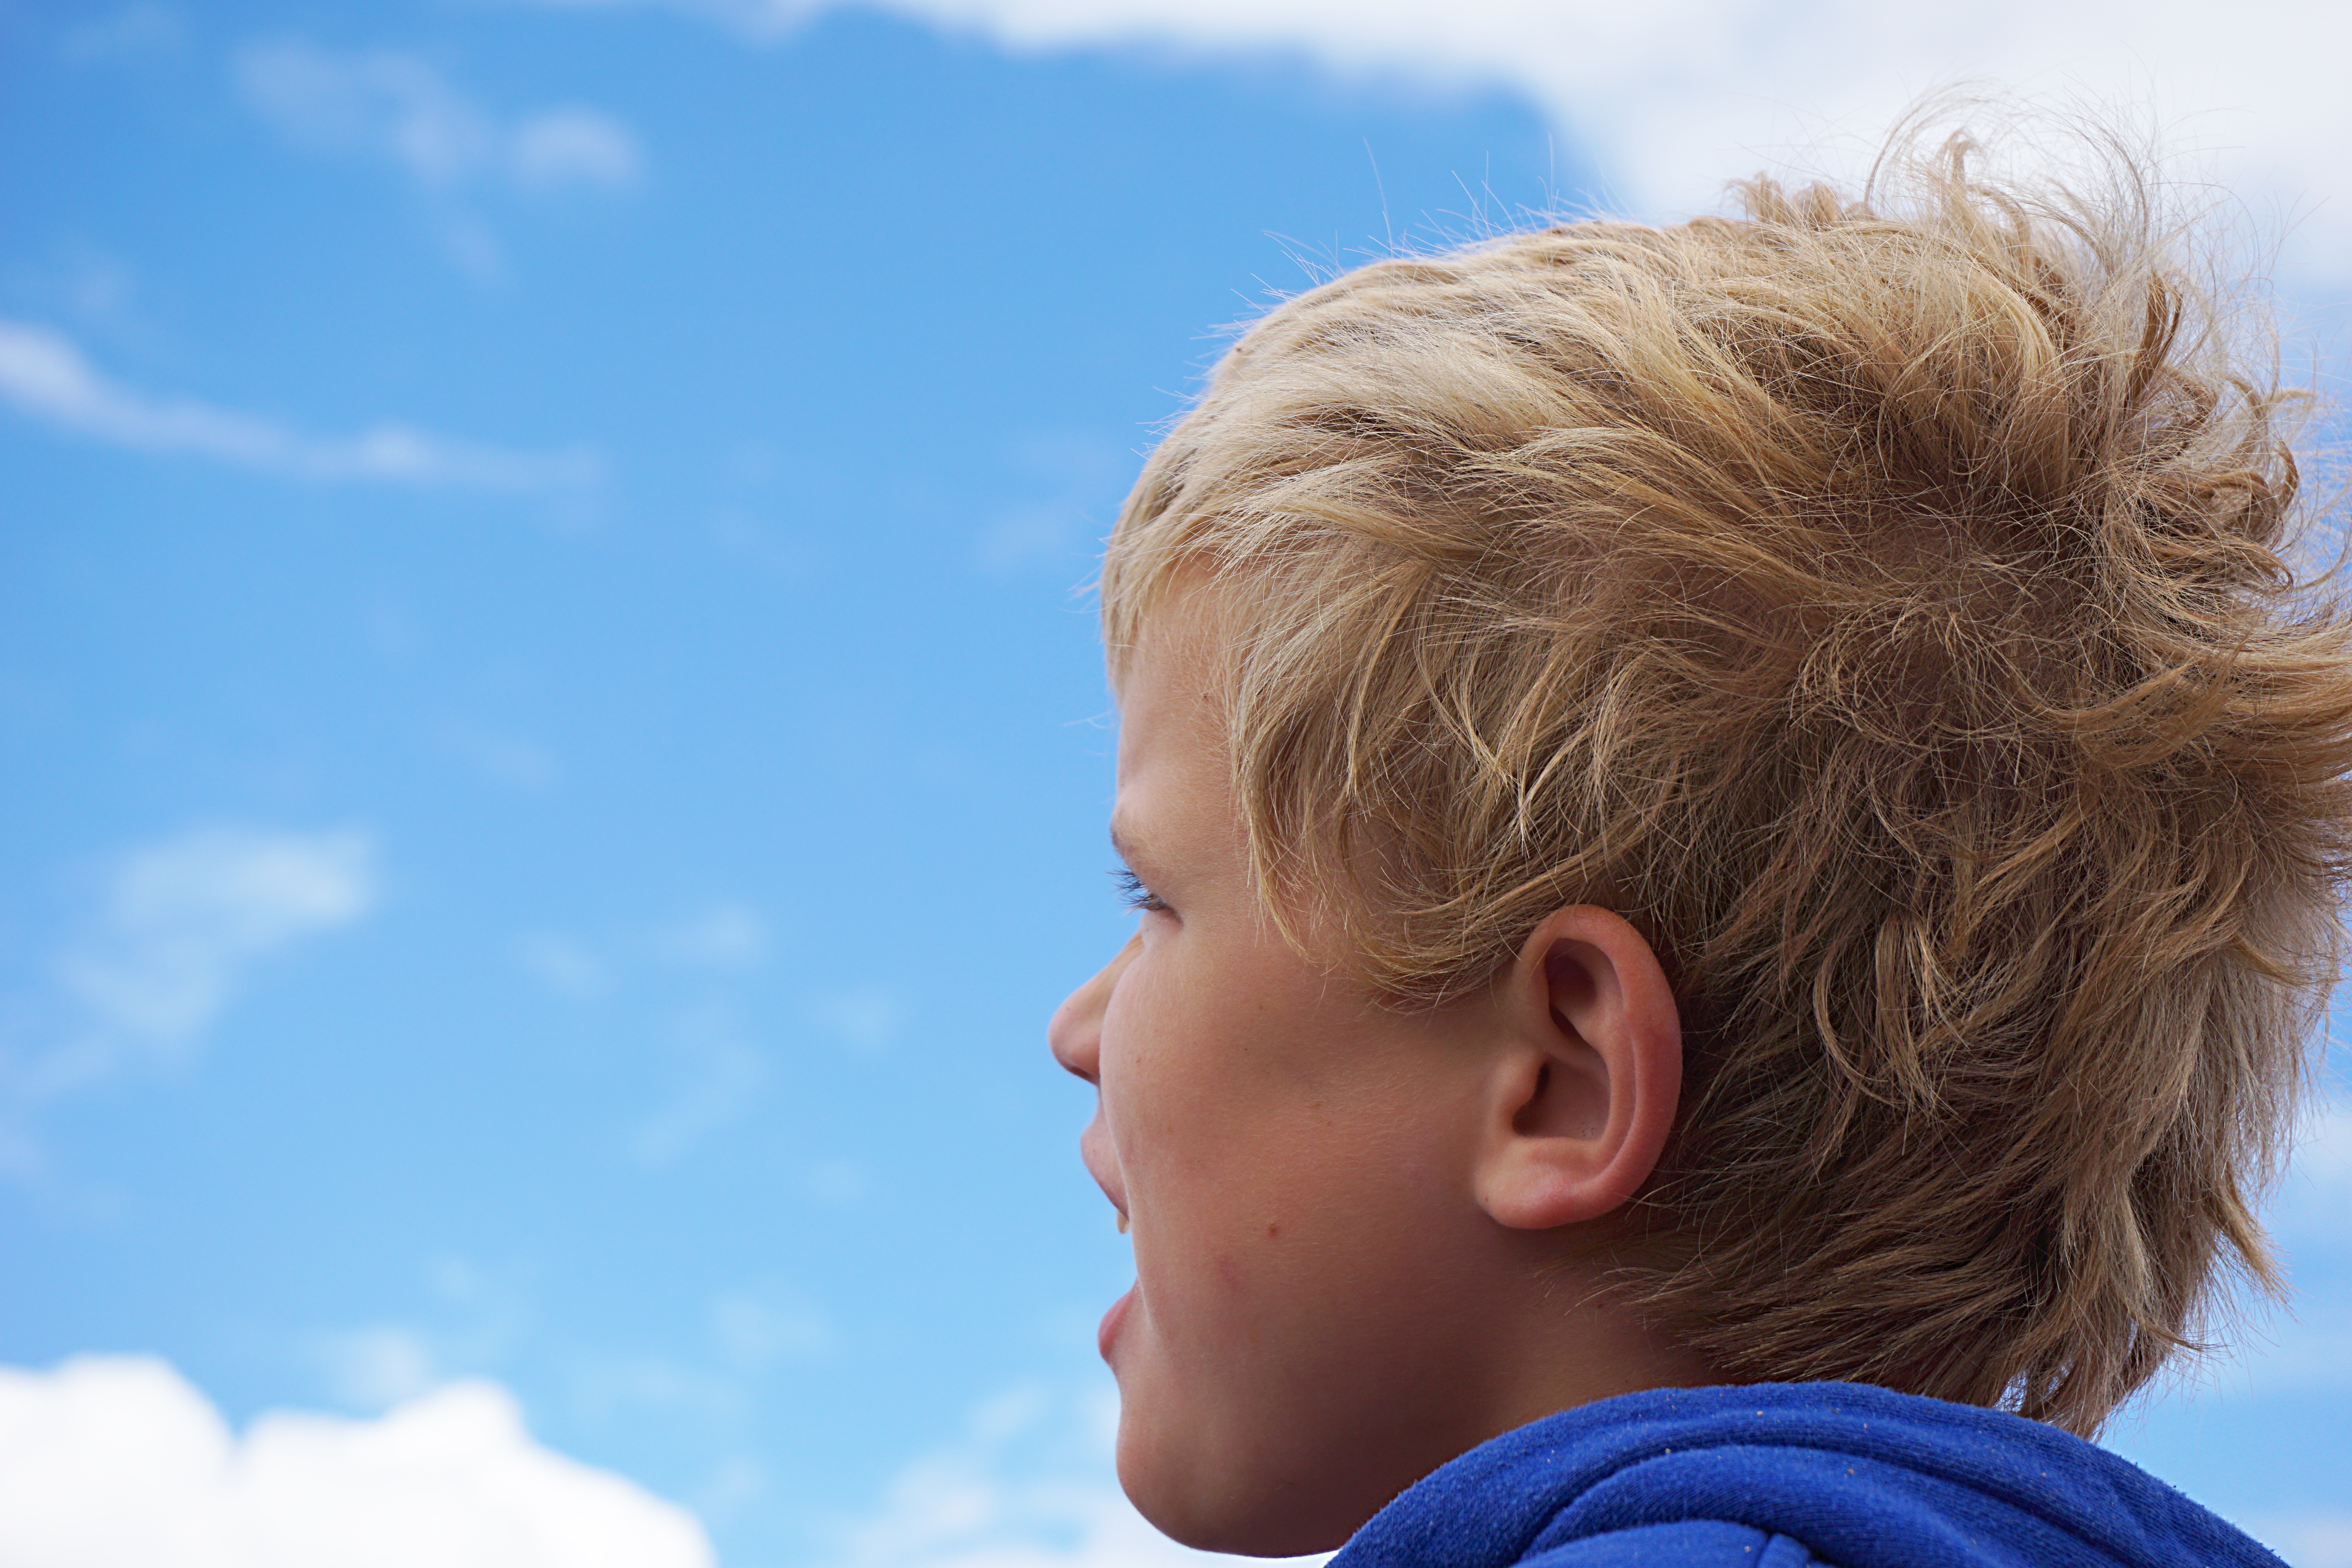
hand, person, cloud, sky, girl, hair, sunlight, boy, male, thinking, portrait, child, blue, facial expression, season, hairstyle, smile, close up, face, children, toddler, eye, head, skin, beauty, organ, watching, emotion, himmel, check, sense, portrait photography